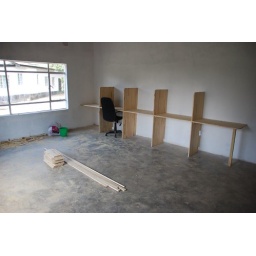
The new computer desks in the ZOCS Resource Center.